Francis De Greef

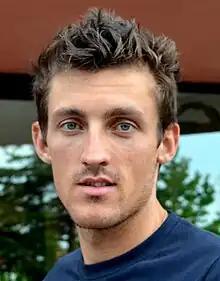
De Greef at the 2014 Tour de l'Ain.

Francis De Greef (born 2 February 1985 in Rumst) is a retired Belgian road bicycle racer, who rode professionally between 2008 and 2015 for the and teams.